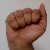
The image shows a hand gesture representing the letter 'A' in Indian Sign Language.